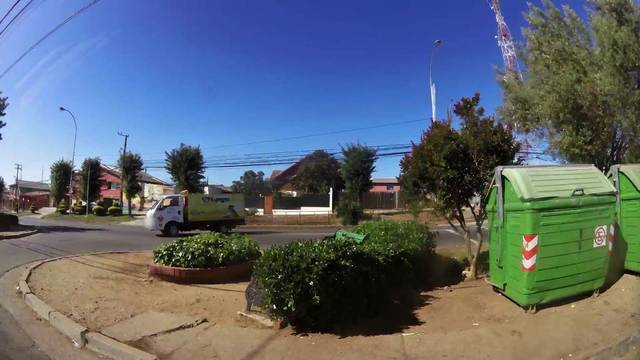
Region: Chile
Coordinates: -33.048, -71.562